Kamal Shedge

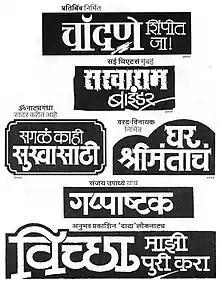
Title designs for Marathi plays by Kamal Shedge

Shedge played a key role in changing the face of play advertisements in Marathi theatre. His first opportunity to design a theatre title came about in 1962. However, he gained prominence few years later with his design for the play "Matsyagandha". Around this time, Shedge got an opportunity to work for Marathi theatre artist Mohan Wagh. The latter had started a drama production house called "Chandralekha" which staged many Marathi dramas. Since their first play, Shedge had created publicity material for them. From 1965 onward, his work has been part of plays like "Raigadala Jevha Jaag Yete", "Garambicha Bapu", "Swami", "Lagnachi Bedi", to modern hits like "Amar Photo Studio". He provided a brand identity to the play that not only improved the tastes of the audience but also drew them to the theatres.